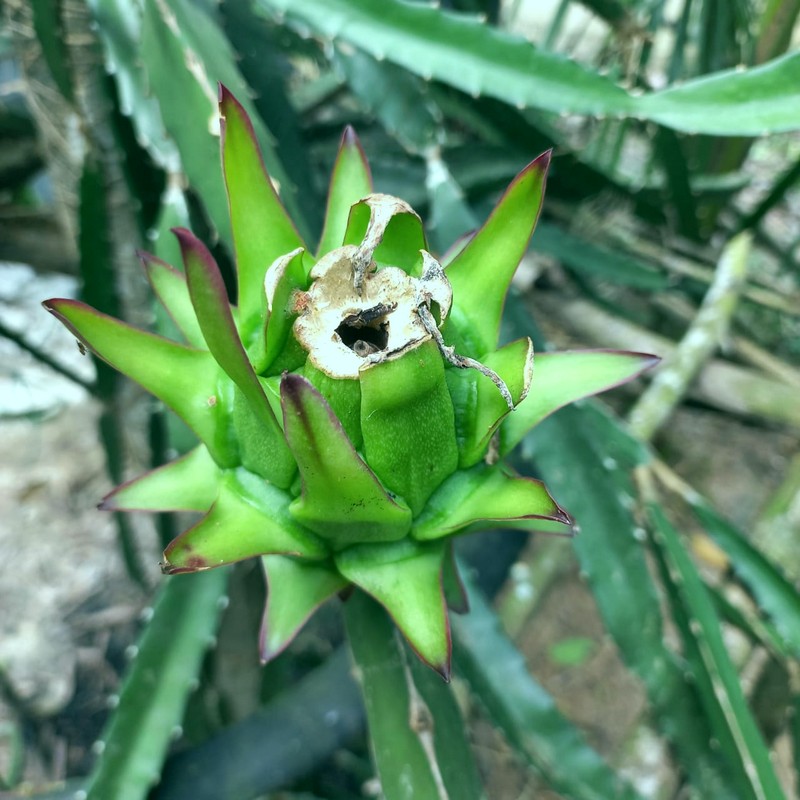
Label: Immature Dragon Fruit